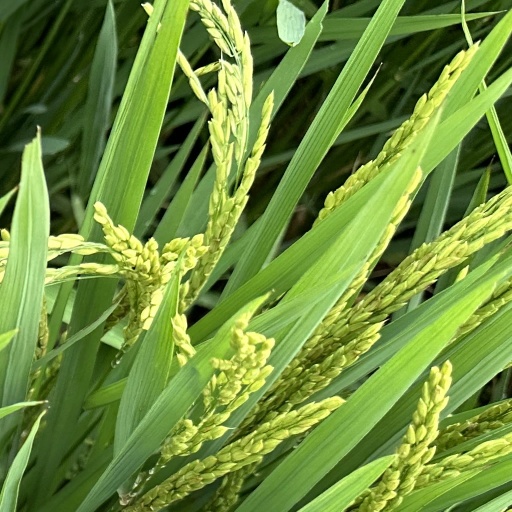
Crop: rice